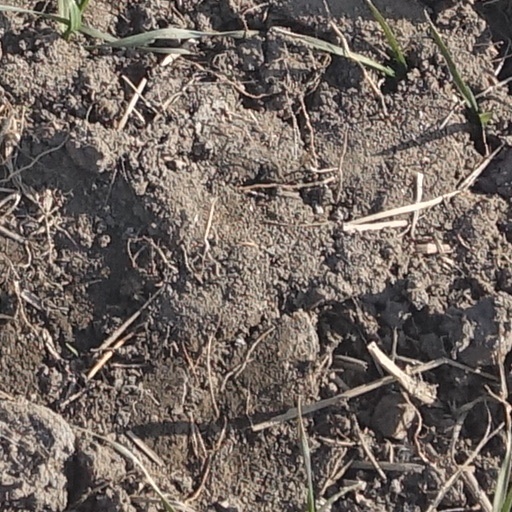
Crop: wheat